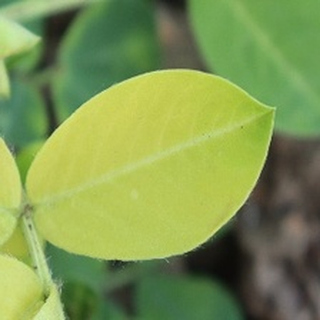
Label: groundnut_nutrition_deficiency